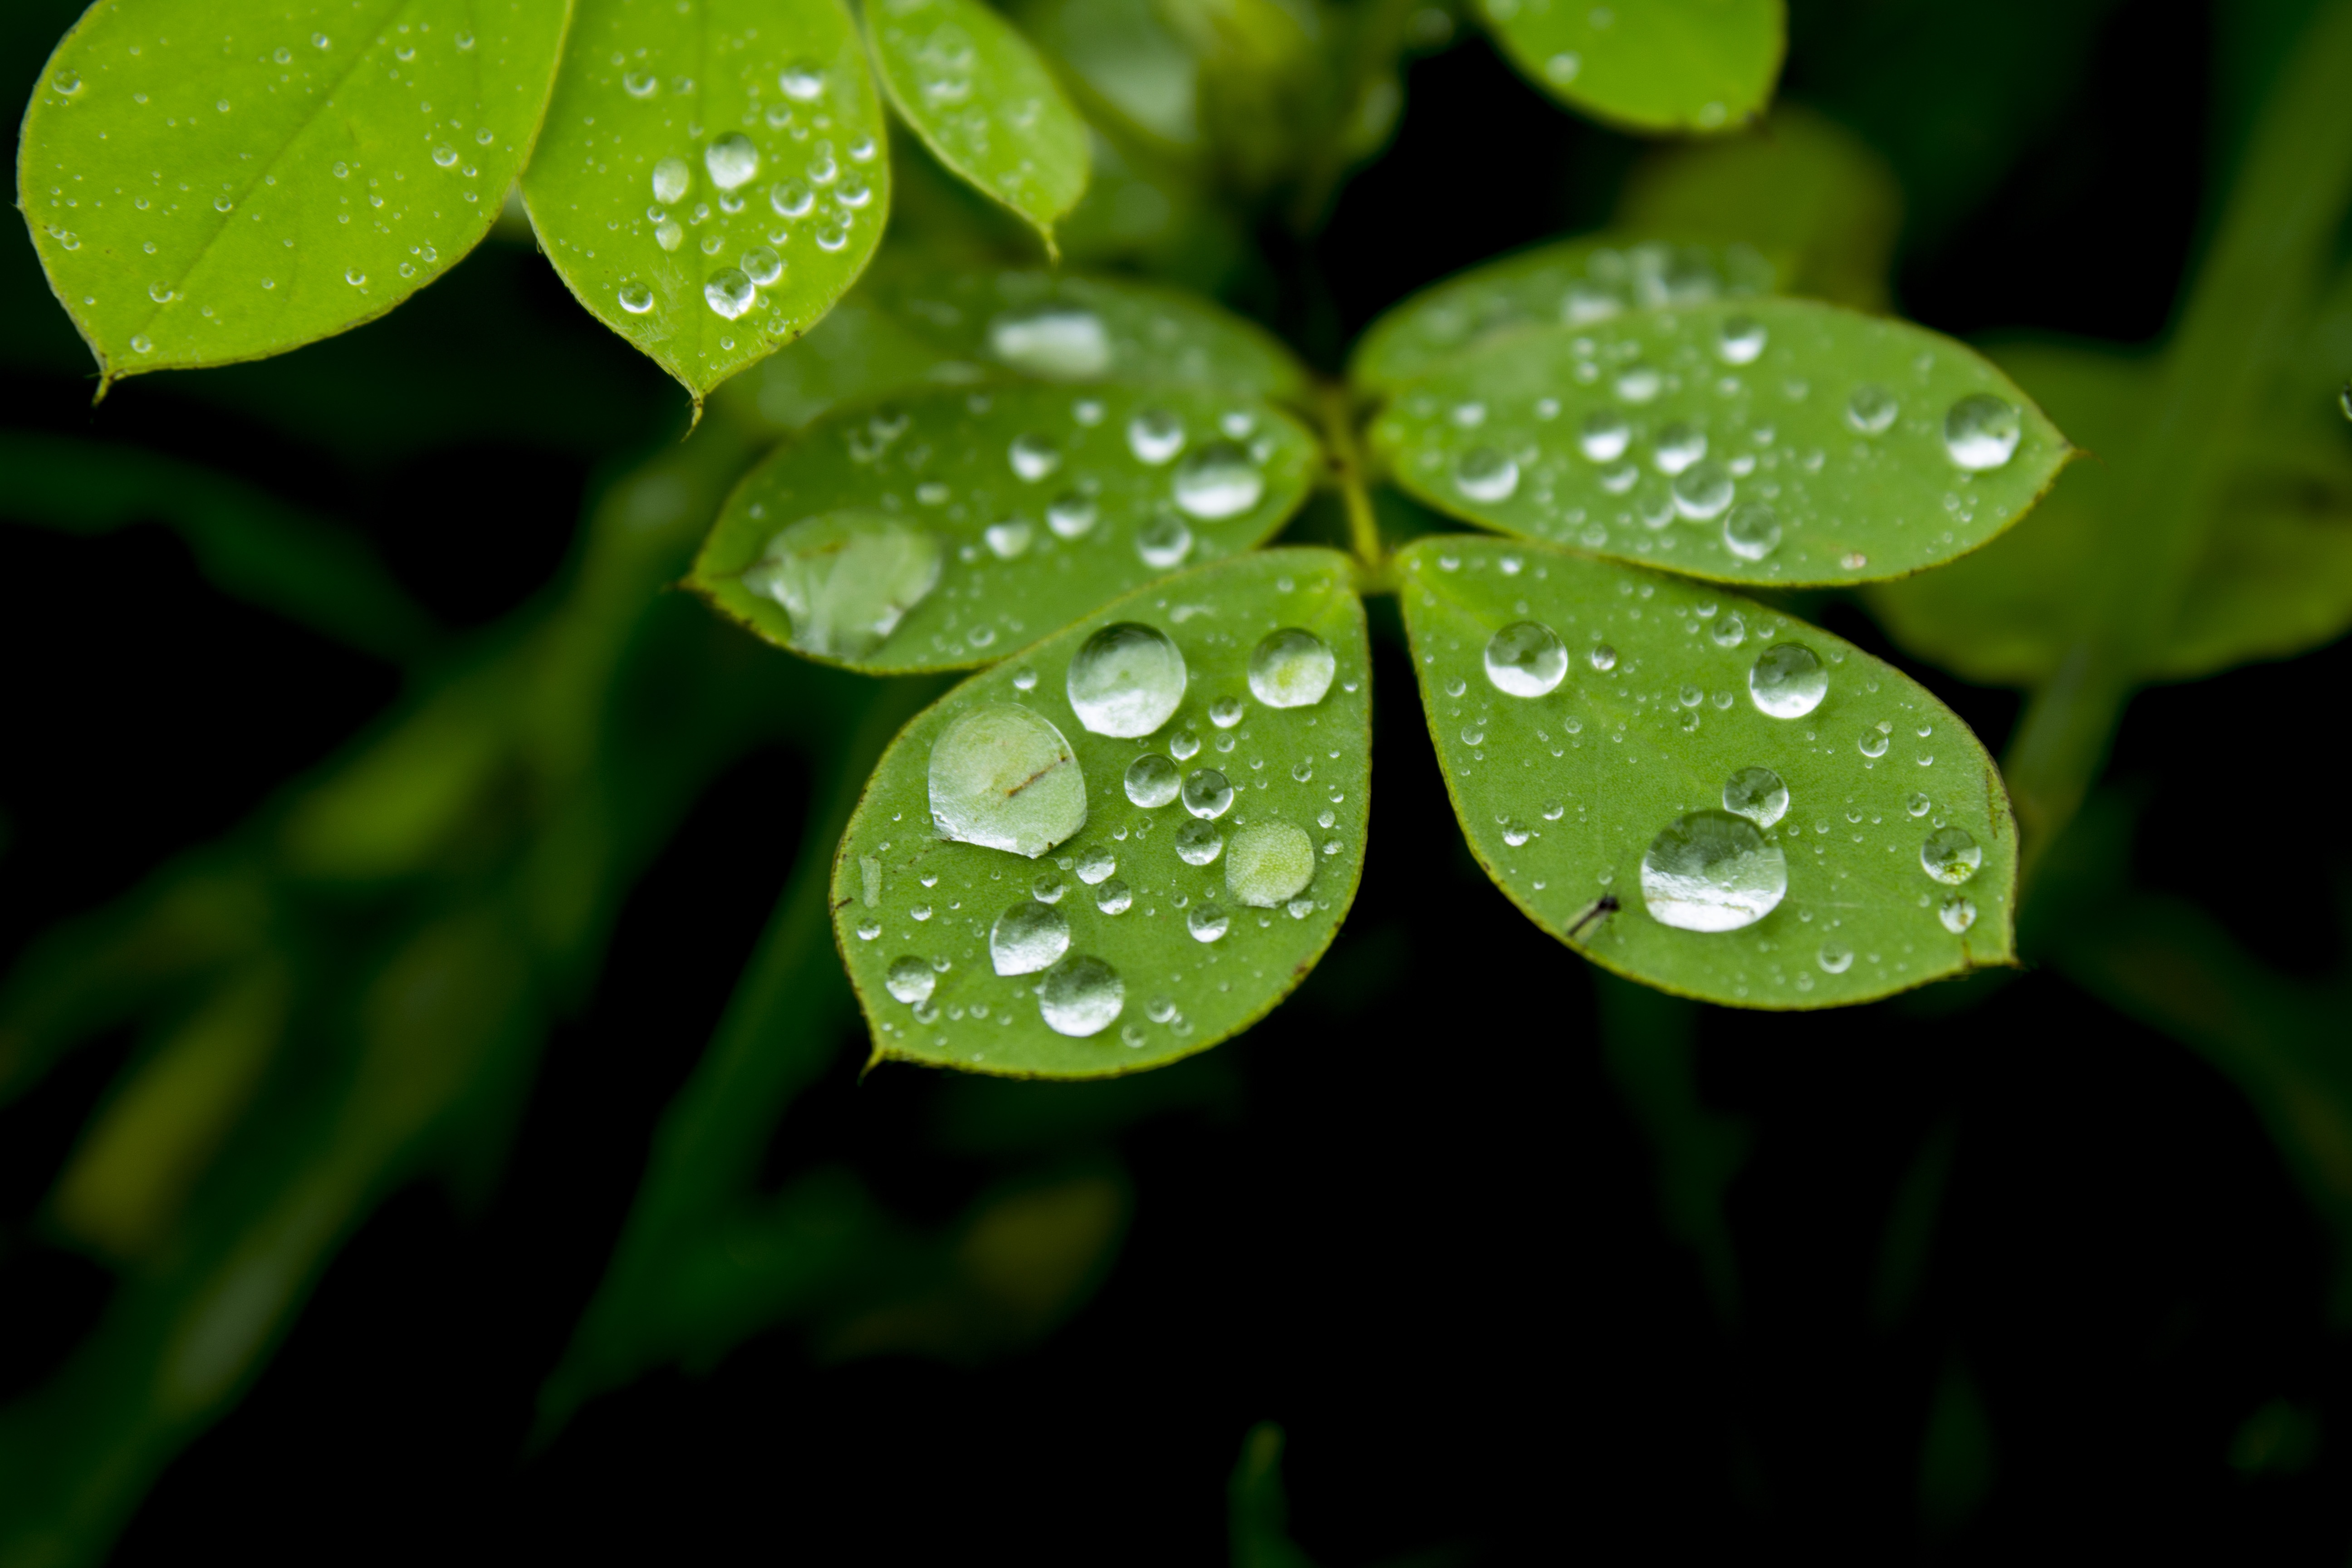
water, nature, drop, dew, plant, water drop, leaf, flower, petal, green, macro, botany, flora, clover, close up, leaves, moisture, macro photography, flowering plant, annual plant, plant stem, land plant